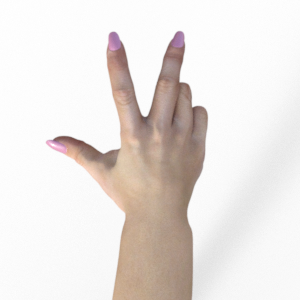
Label: scissors